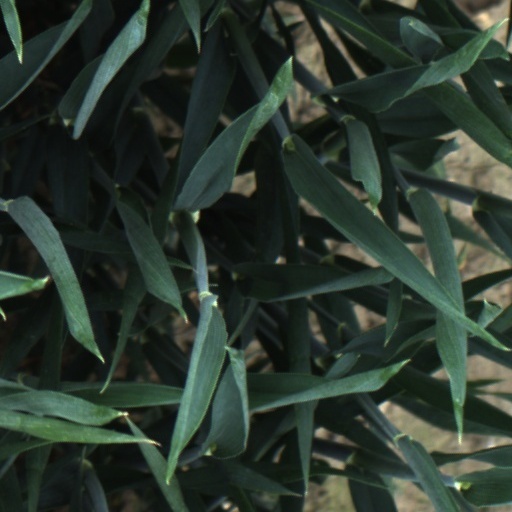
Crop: wheat